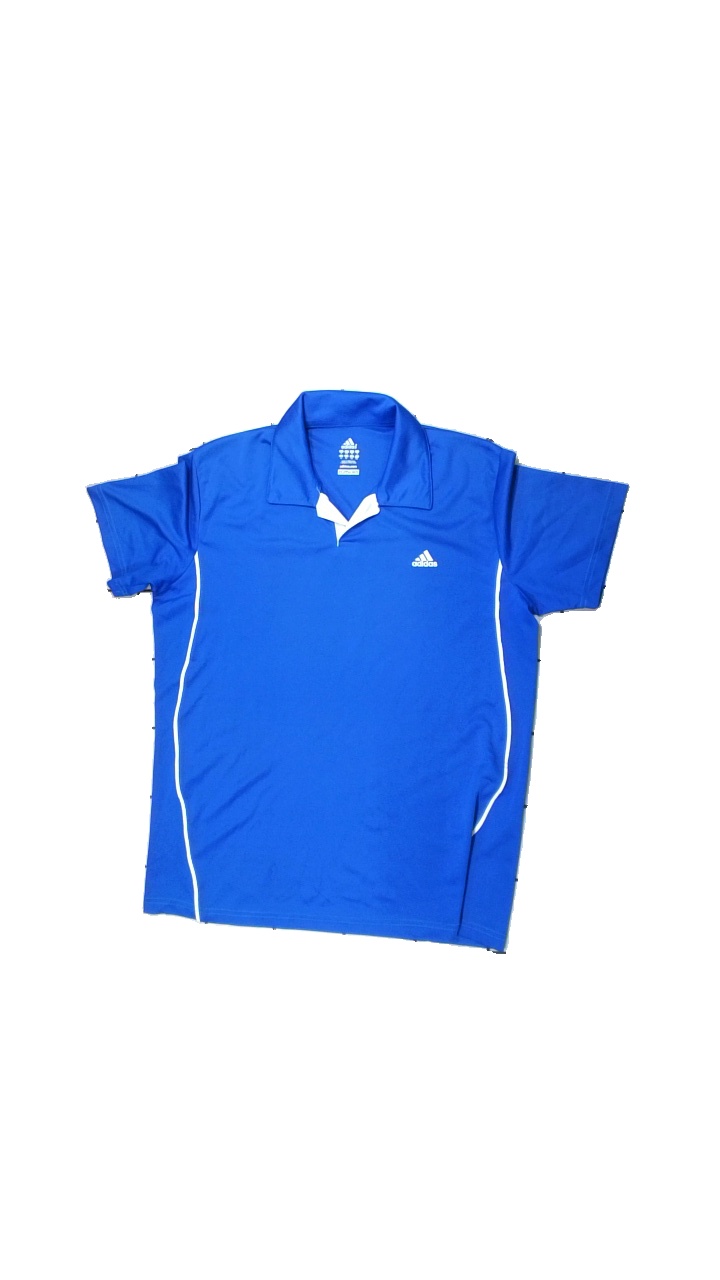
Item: Training Top (Men)
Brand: Adidas
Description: Blue sports t-shirt with white details
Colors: Blue, White
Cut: Regular
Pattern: Other
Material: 100% Polyester
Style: Sports
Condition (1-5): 4
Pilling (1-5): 5
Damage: Pulled threads
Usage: Reuse
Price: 50-100